Aš

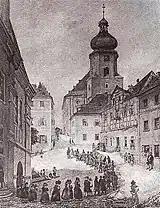
Church attendance in Aš, 19th century

In 1557, the Aš region was incorporated into the Lands of the Bohemian Crown by the Habsburg king Ferdinand I. Like the neighbouring Egerland, it remained Protestant until the Thirty Years' War, as the Counter Reformation did not stretch to the West Bohemian borderlands. In the 1648 Peace of Westphalia, the Protestant confession of the citizens was confirmed. In 1774, Empress Maria Theresa officially mediatised Aš as part of the Bohemian crown land within the Habsburg monarchy, against the delaying resistance by the Zedtwitz noble family. Nevertheless, she granted its Protestant citizens freedom of religion, confirmed in the 1781 Patent of Toleration, issued by her son Emperor Joseph II.